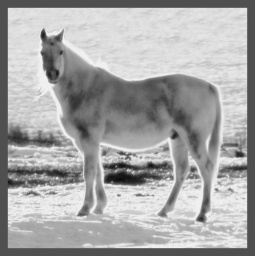
Beautiful white horse posing for me in the snowy upper peninsula of Michigan